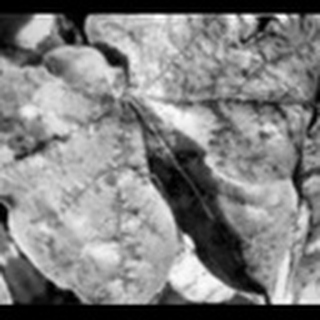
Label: cotton_bacterial_blight